Cake stand

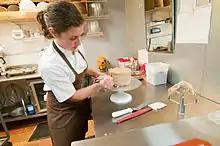
Decorator cake stand

The decorator cake stand aids in the process of cake decoration. It is usually composed of the work surface and a turnable dolly. A cake decorator rotates the plate while adding icing or other decoration to the cake.